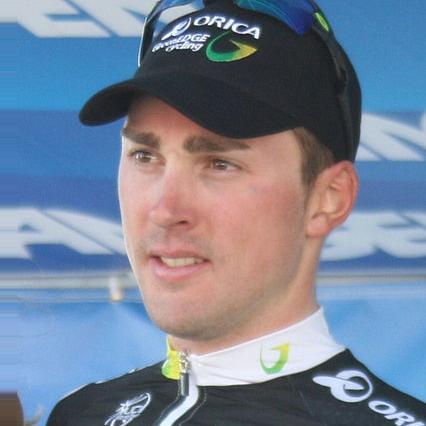
Age: 22